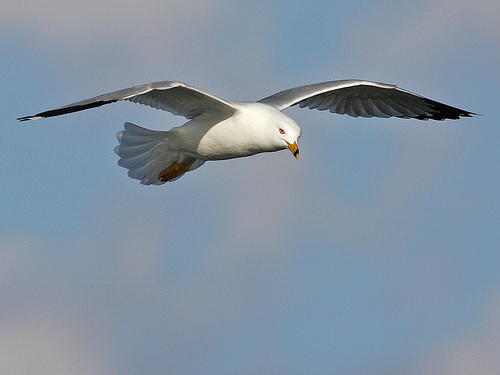
a large bird with yellow tarsus and feet,a white body and a white tail
this is a white bird in flight with a curved downward beak.
very beautiful white bird with black tipped wings with a large wingspan and small beak.
this bird has a white body and an orange beak but it's wings are grey with white lining.
a medium bird with a white body, gray wings and a short orange bill.
bird with brown and black beak that is slightly curved at the tip, and white crown, nape, throat, breast, belly and abdomen
this bird has wings that are white and has a yellow bill
this bird is white and black in color, with a yellow beak.
a large bird with a mainly white coloration, and a long wingspan.
this bird has wings that are black and has a white belly
Species: Ring Billed Gull